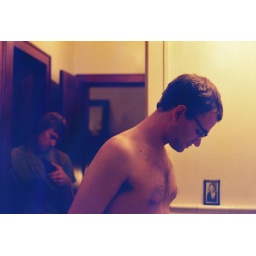
&amp;quot;It's weird to think the place where we're standing will only be a point in the sky.&amp;quot; or ground